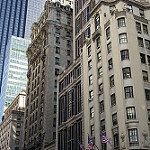
Label: buildings